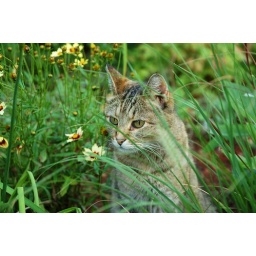
A cat is a lion in a jungle of small bushes. ~Indian Proverb